Question: Please indicate a possible affordance area of the jump_skateboard that can be used for standing on
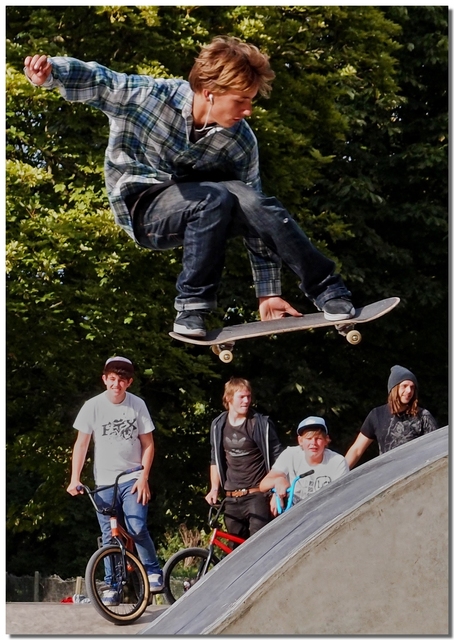
Answer: [156.404, 280.029, 404.452, 363.443]